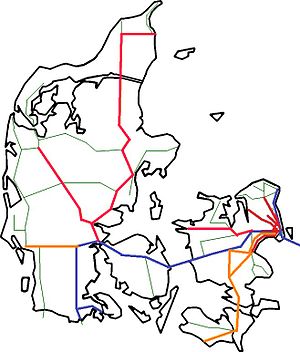
Togfonden DK / Hovedelementer / Elektrificering
Forældet (2012) skitse over elektrificerede togstrækninger (blåt og s-banen), besluttede elektrificerede togstrækninger (orange og rød (S-banen ekskluderet) og togstrækninger, der forventes elektrificeret som følge af togfonden (lyserødt).
Kort over de danske jernbaner, med elektrificering indtegnet.
En mere klar udgave af elektrificeringen med togfonden DK og de allerede besluttede projekter
Togfonden DK er navnet på en politisk aftale foreslået den 1. marts 2013 af den daværende regering og vedtaget af et folketingsflertal bestående af regeringspartierne, Dansk Folkeparti og Enhedslisten den 17. september 2013. Med fonden reserveres 28,5 mia. kr. til en række prioriterede jernbaneinfrastruktur-projekter. Partierne har aftalt at finansiere aftalen ved at harmonisere beskatningen på at udvinde nordsøolie og dermed øge beskatningen af nogle af olieselskaberne. Togfonden DK skal finansiere en blanding af ny og opgraderet jernbaneinfrastruktur, der muliggør timemodellen og elektrificering af resten af hovedbanenettet, så rejsetiden med tog kan reduceres på tværs af landet.